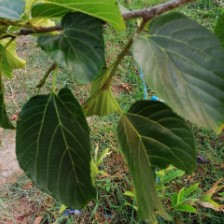
Variety: WhiteKing